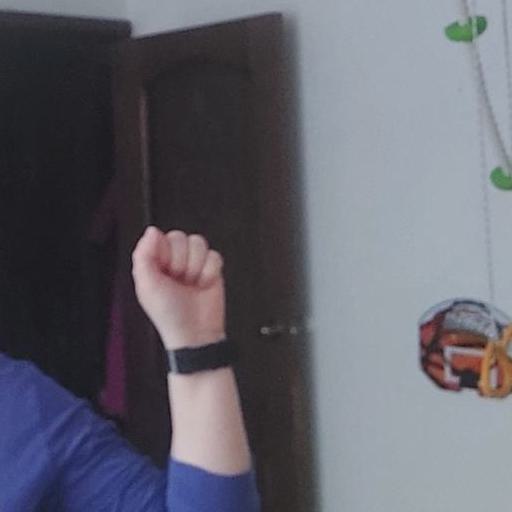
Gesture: fist